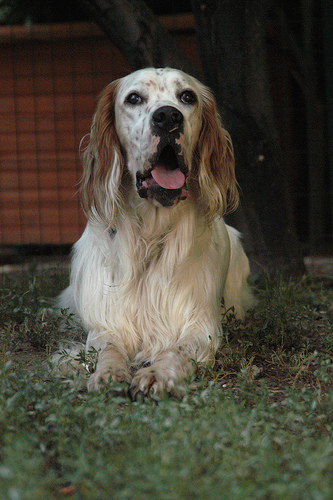
Animal: dog
Breed: english setter